Total Engine Concepts MM CB-40

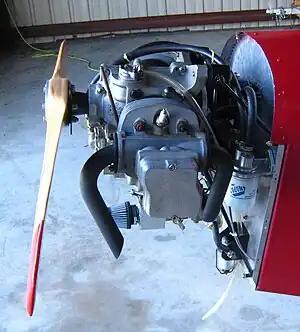
A TEC installation on a Preceptor N3 Pup

Total Engine Concepts MM CB-40 is a four-stroke, two-cylinder, Half VW aircraft engine.